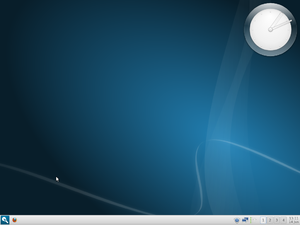
Razor-qt est un environnement de bureau basé sur Qt pour le système X Window. Le projet n'est plus maintenu depuis son rapprochement avec LXDE, dont la philosophie est proche. Le développement se poursuit désormais avec LXQt, dont la première version a été publiée le 7 mai 2014.